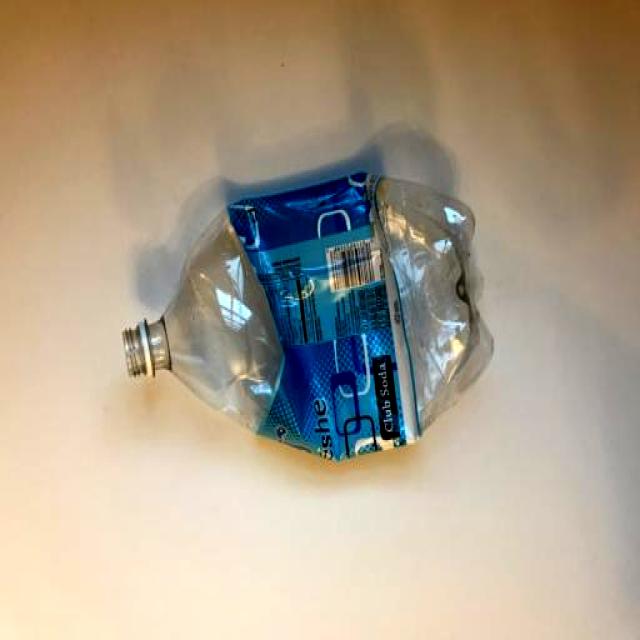
Label: Plastic